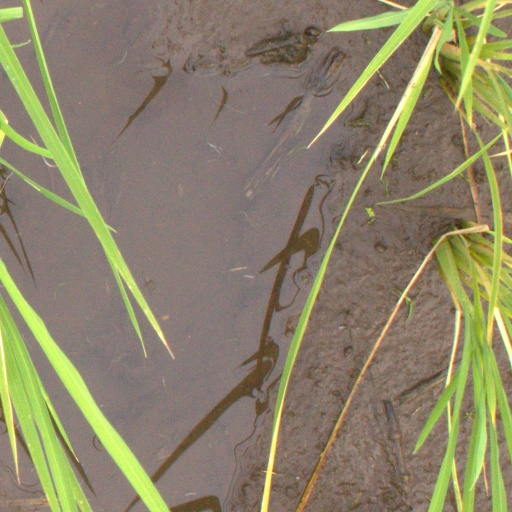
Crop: rice